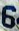
Number: 6